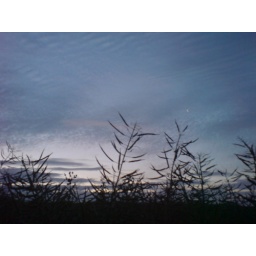
The ripples in the sky made me think of a river edge when I uploaded this!:o)